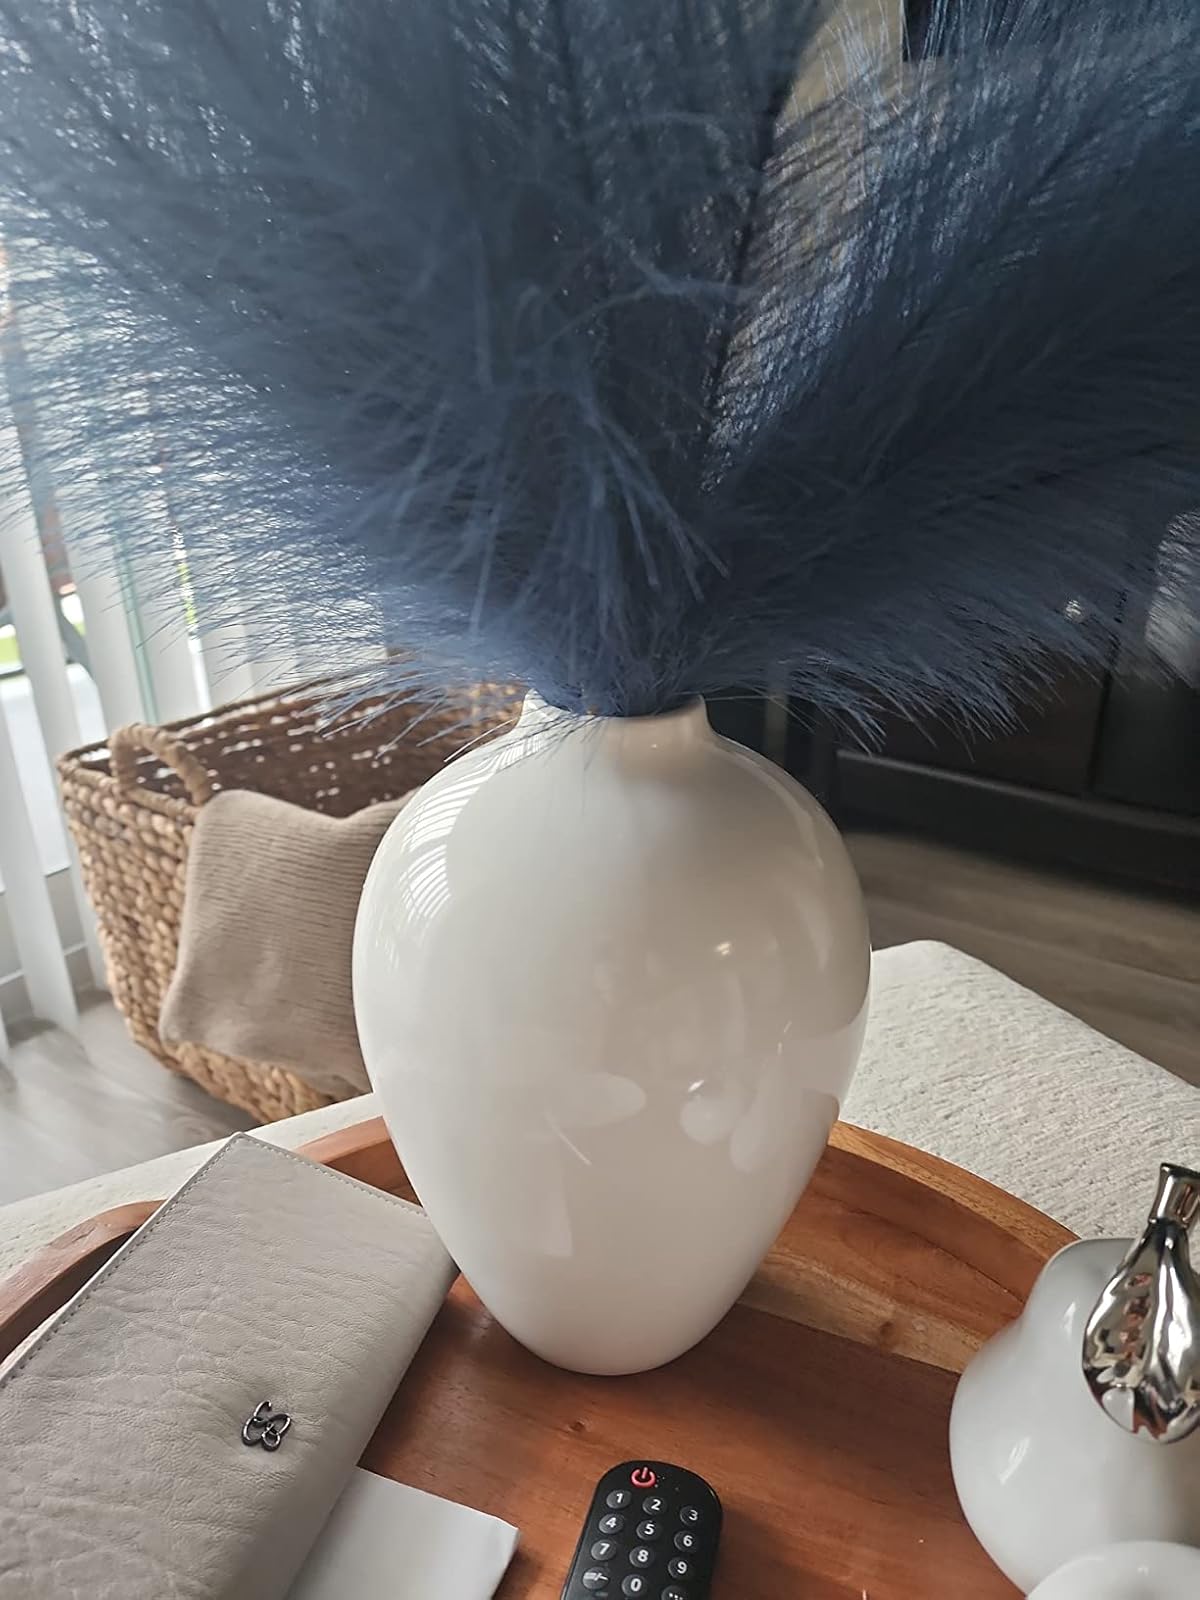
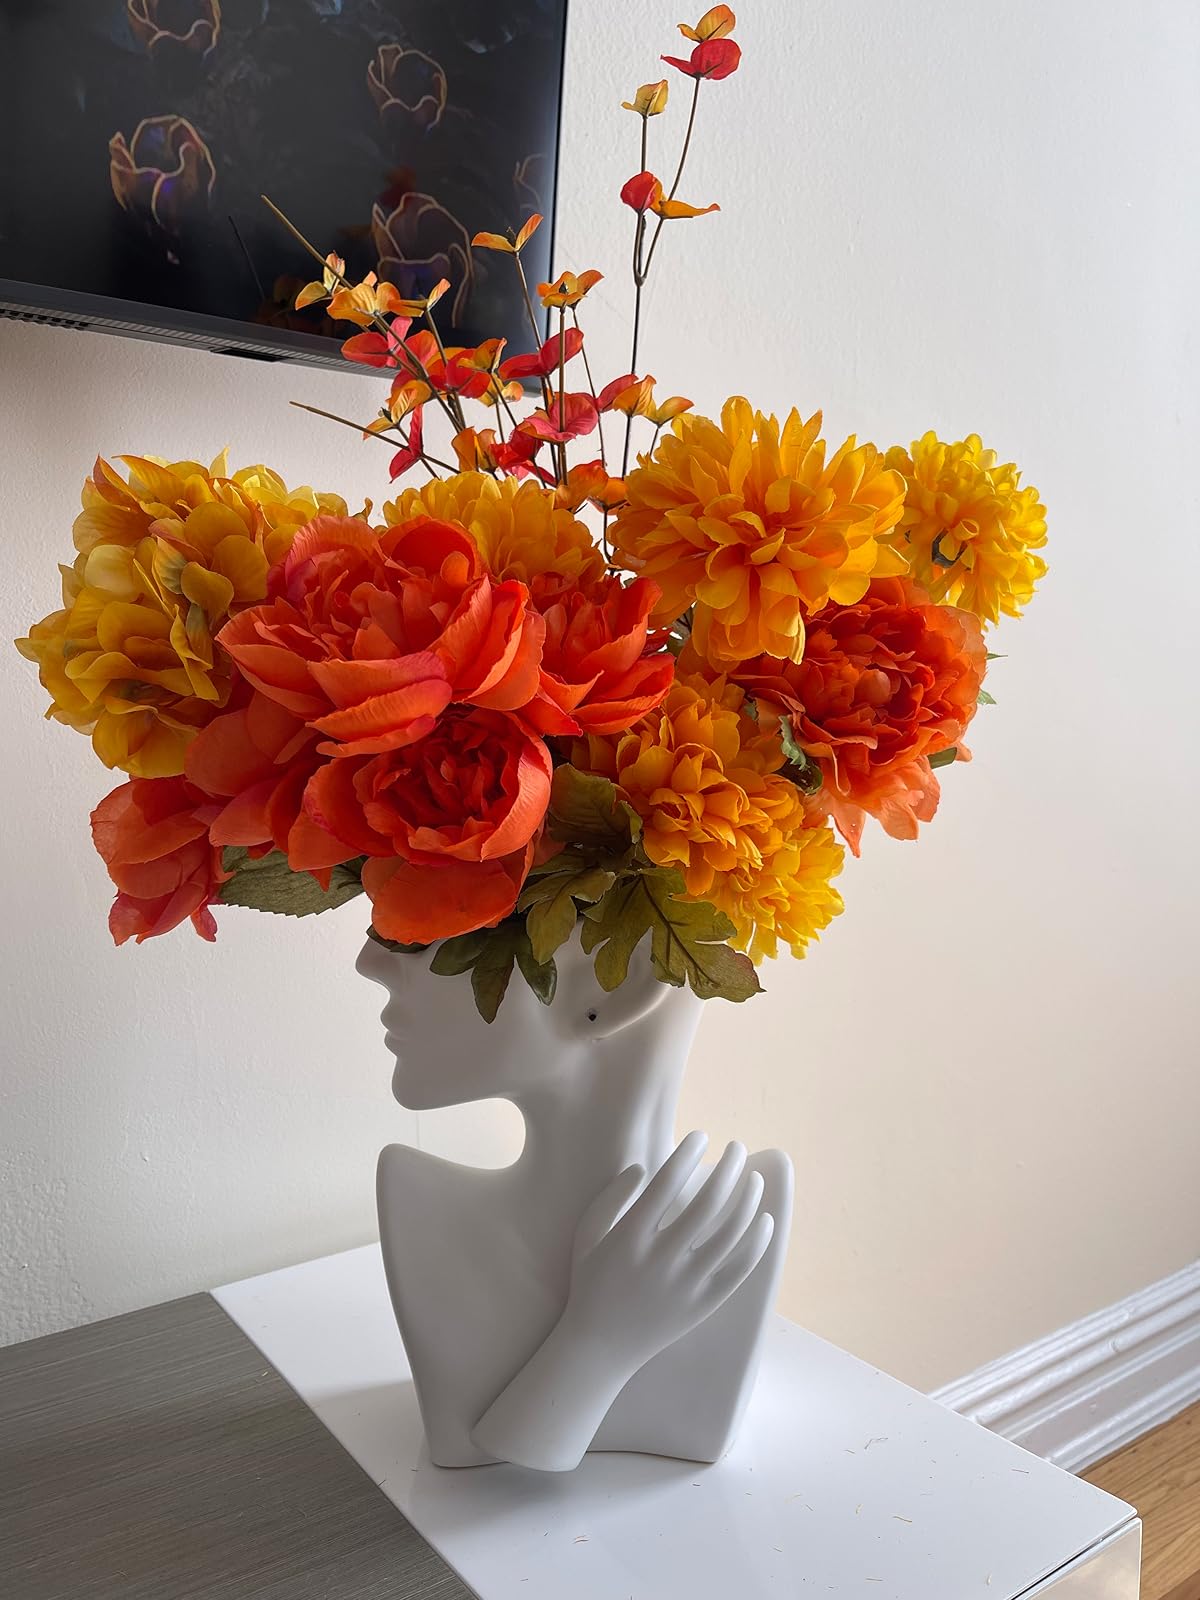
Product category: vase
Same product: no